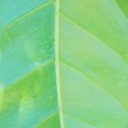
Label: Healthy